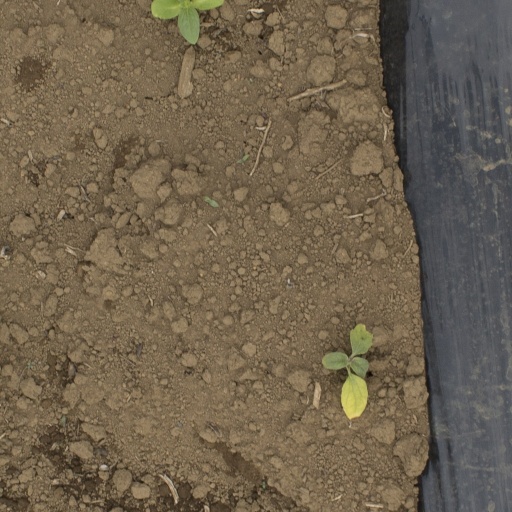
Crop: Jerusalem artichoke